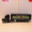
Label: truck